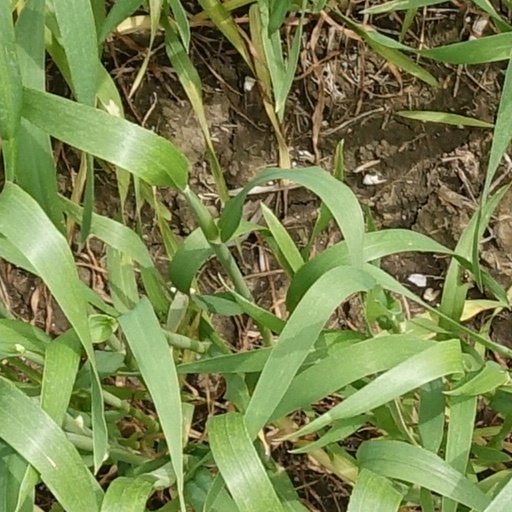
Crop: wheat